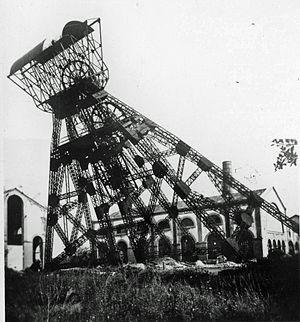
Démolition du chevalement puits A du siège Arthur-de-Buyer.
Le puits Arthur-de-Buyer est l'un des principaux puits des houillères de Ronchamp, situé sur le territoire de la commune de Magny-Danigon, dans le département français de la Haute-Saône et la région Bourgogne-Franche-Comté. Ce puits est creusé dès 1894 pour assurer l'avenir de la compagnie minière qui se trouve dans une situation délicate à cette époque. Le projet est mené par Léon Poussigue, directeur des houillères depuis 1891. Il est chargé de diriger des travaux de creusement, de concevoir les bâtiments et d'installer chaque machine. Le siège est baptisé du nom du président Arthur de Buyer, en fonction depuis 1876 et parti en retraite lors de la mise en activité de la fosse.